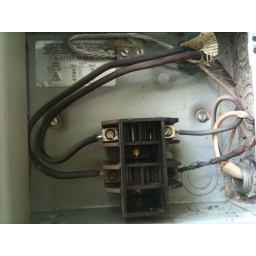
AC died, so I installed a window AC in the bedroom temporarily.